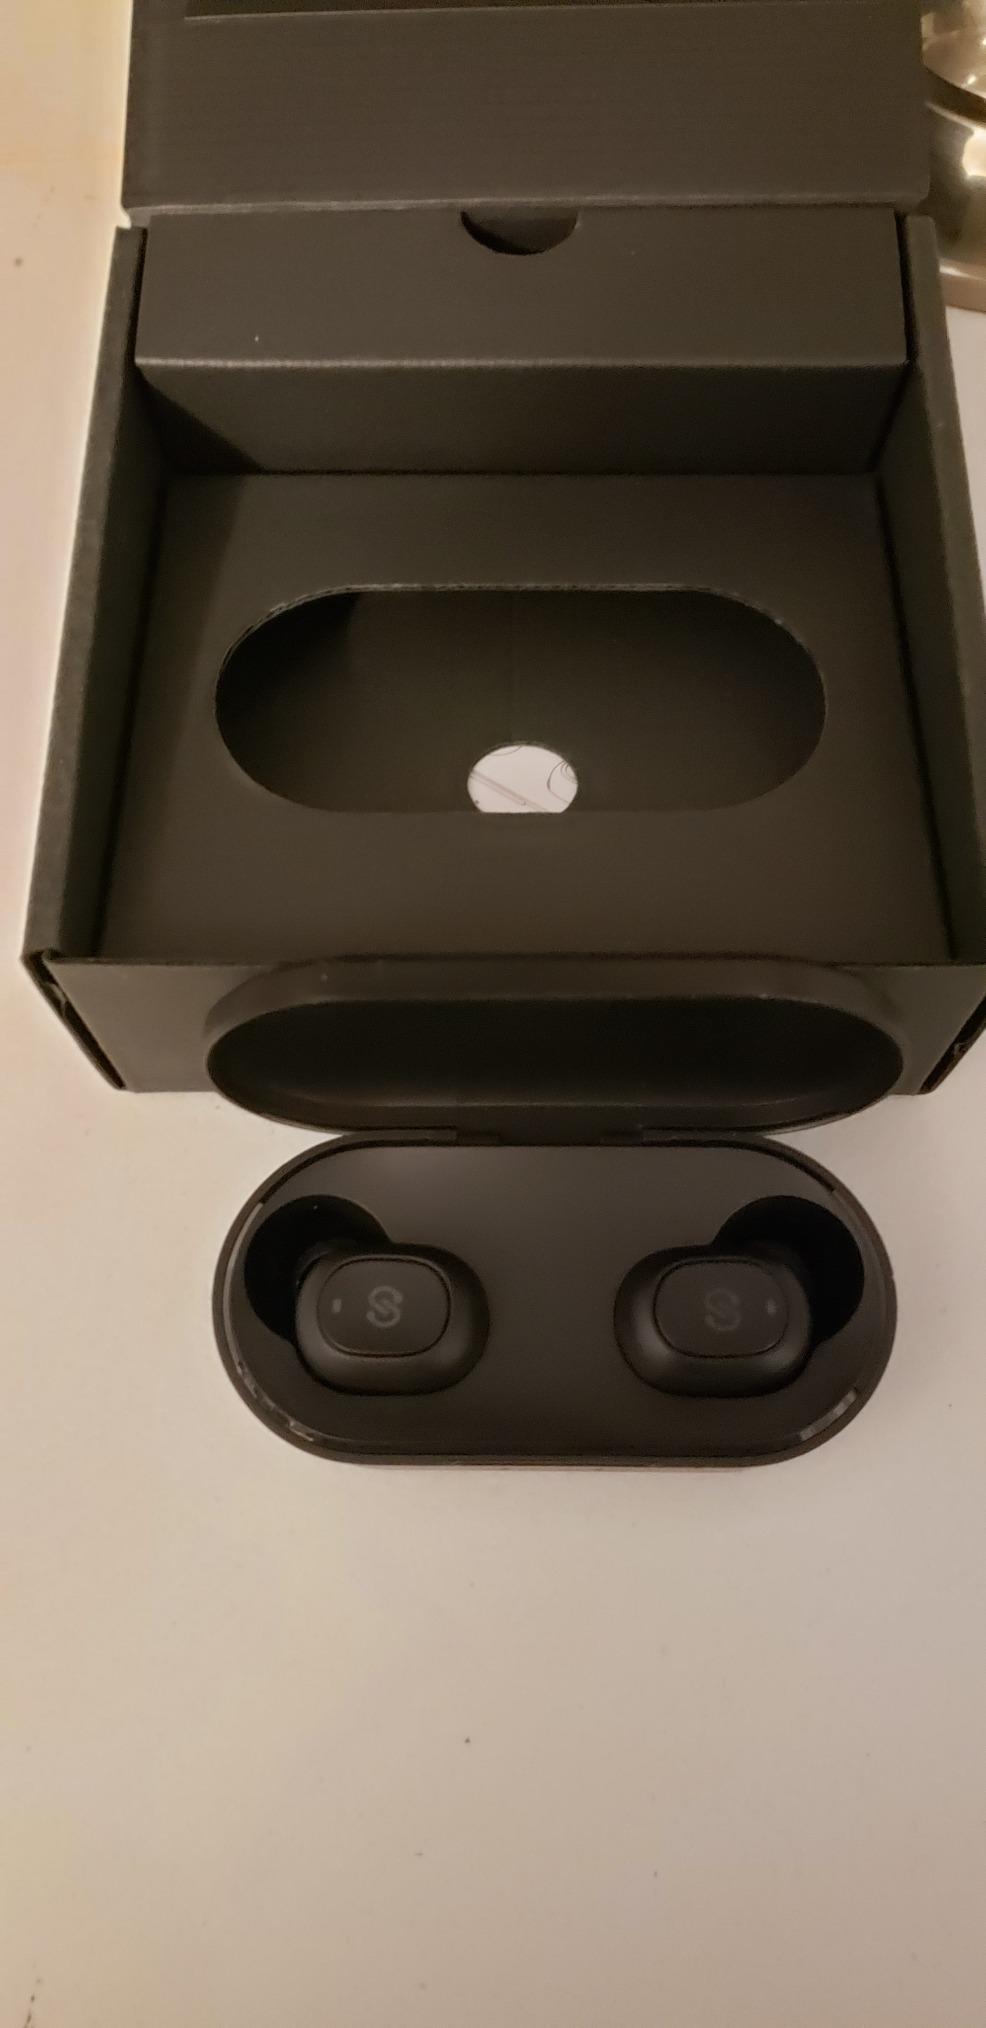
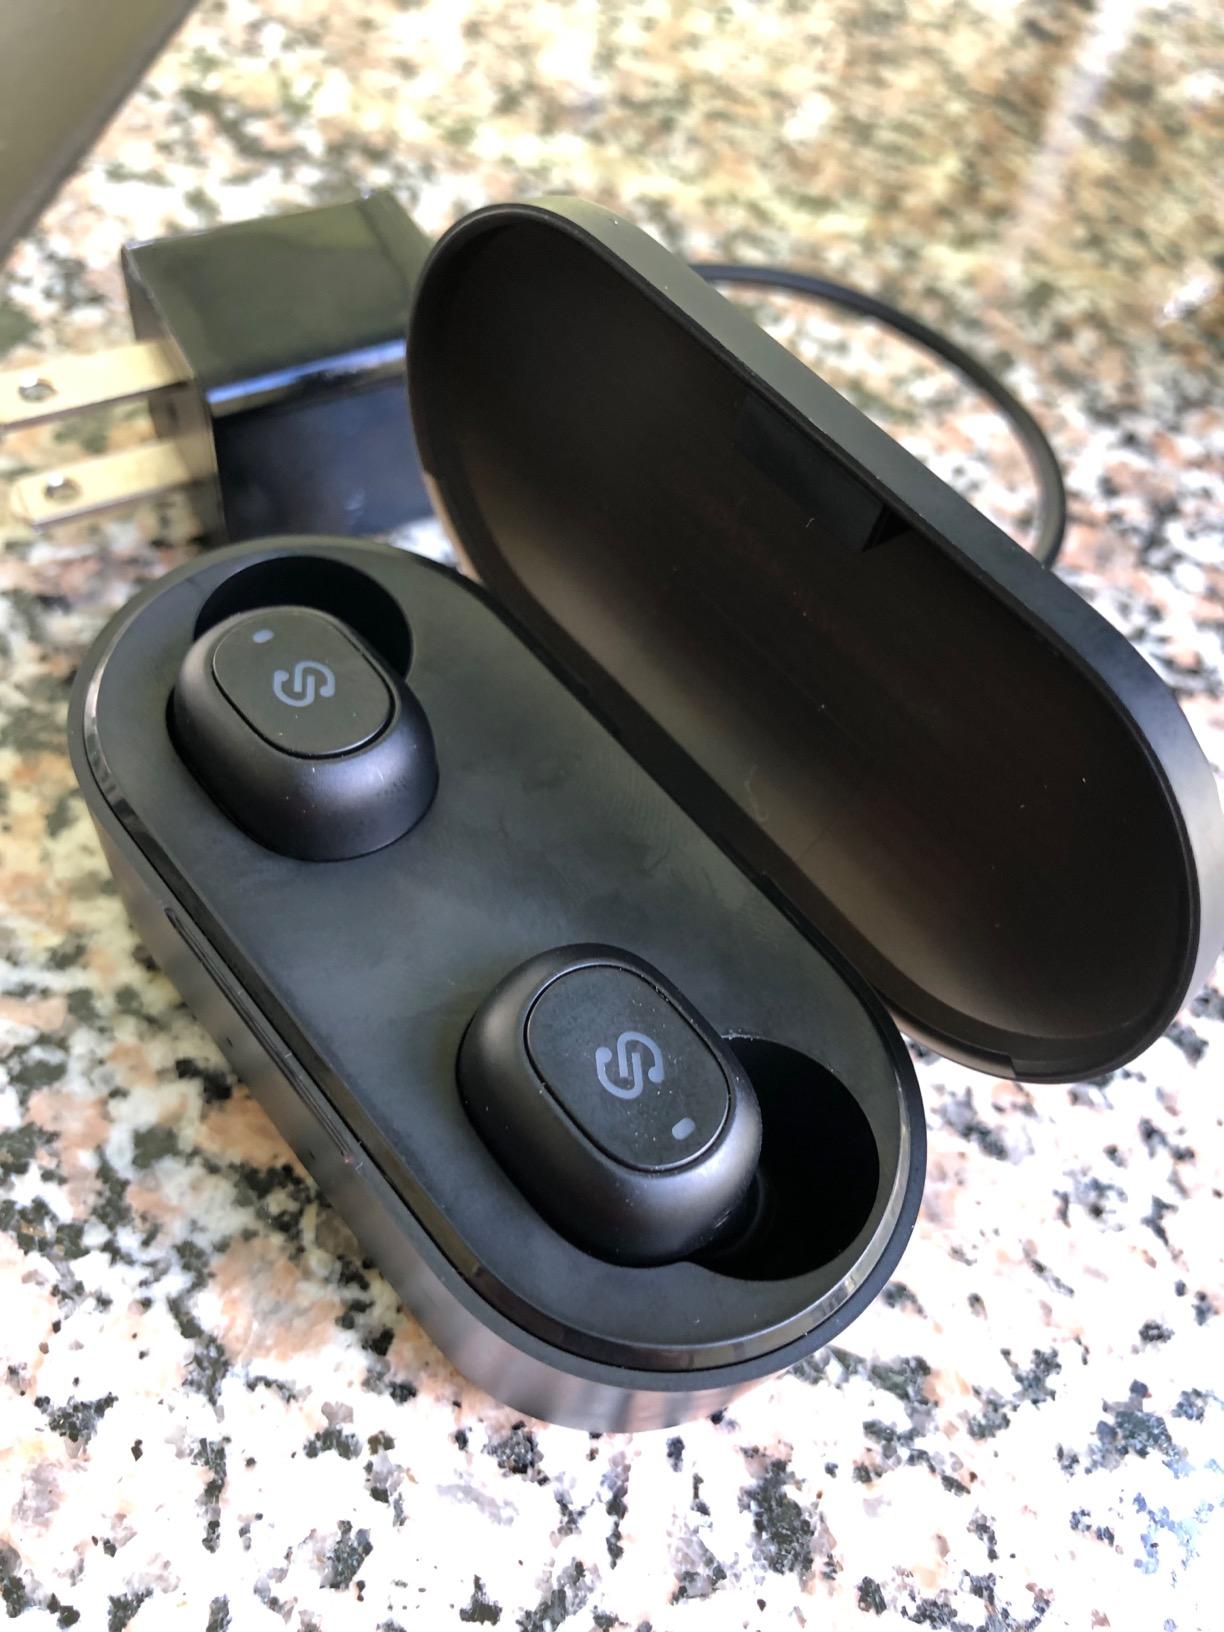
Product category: earbuds
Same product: yes